History of Jordan

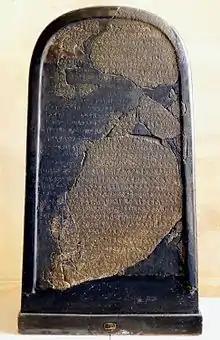
The Mesha Stele (c. 840 BCE), a royal Moabite inscription commemorating the victory of Moab over the Kingdom of Israel.

Evidence of human activity in Jordan dates back to the Paleolithic period. While there is no architectural evidence from this era, archaeologists have found tools, such as flint and basalt hand-axes, knives and scraping implements.